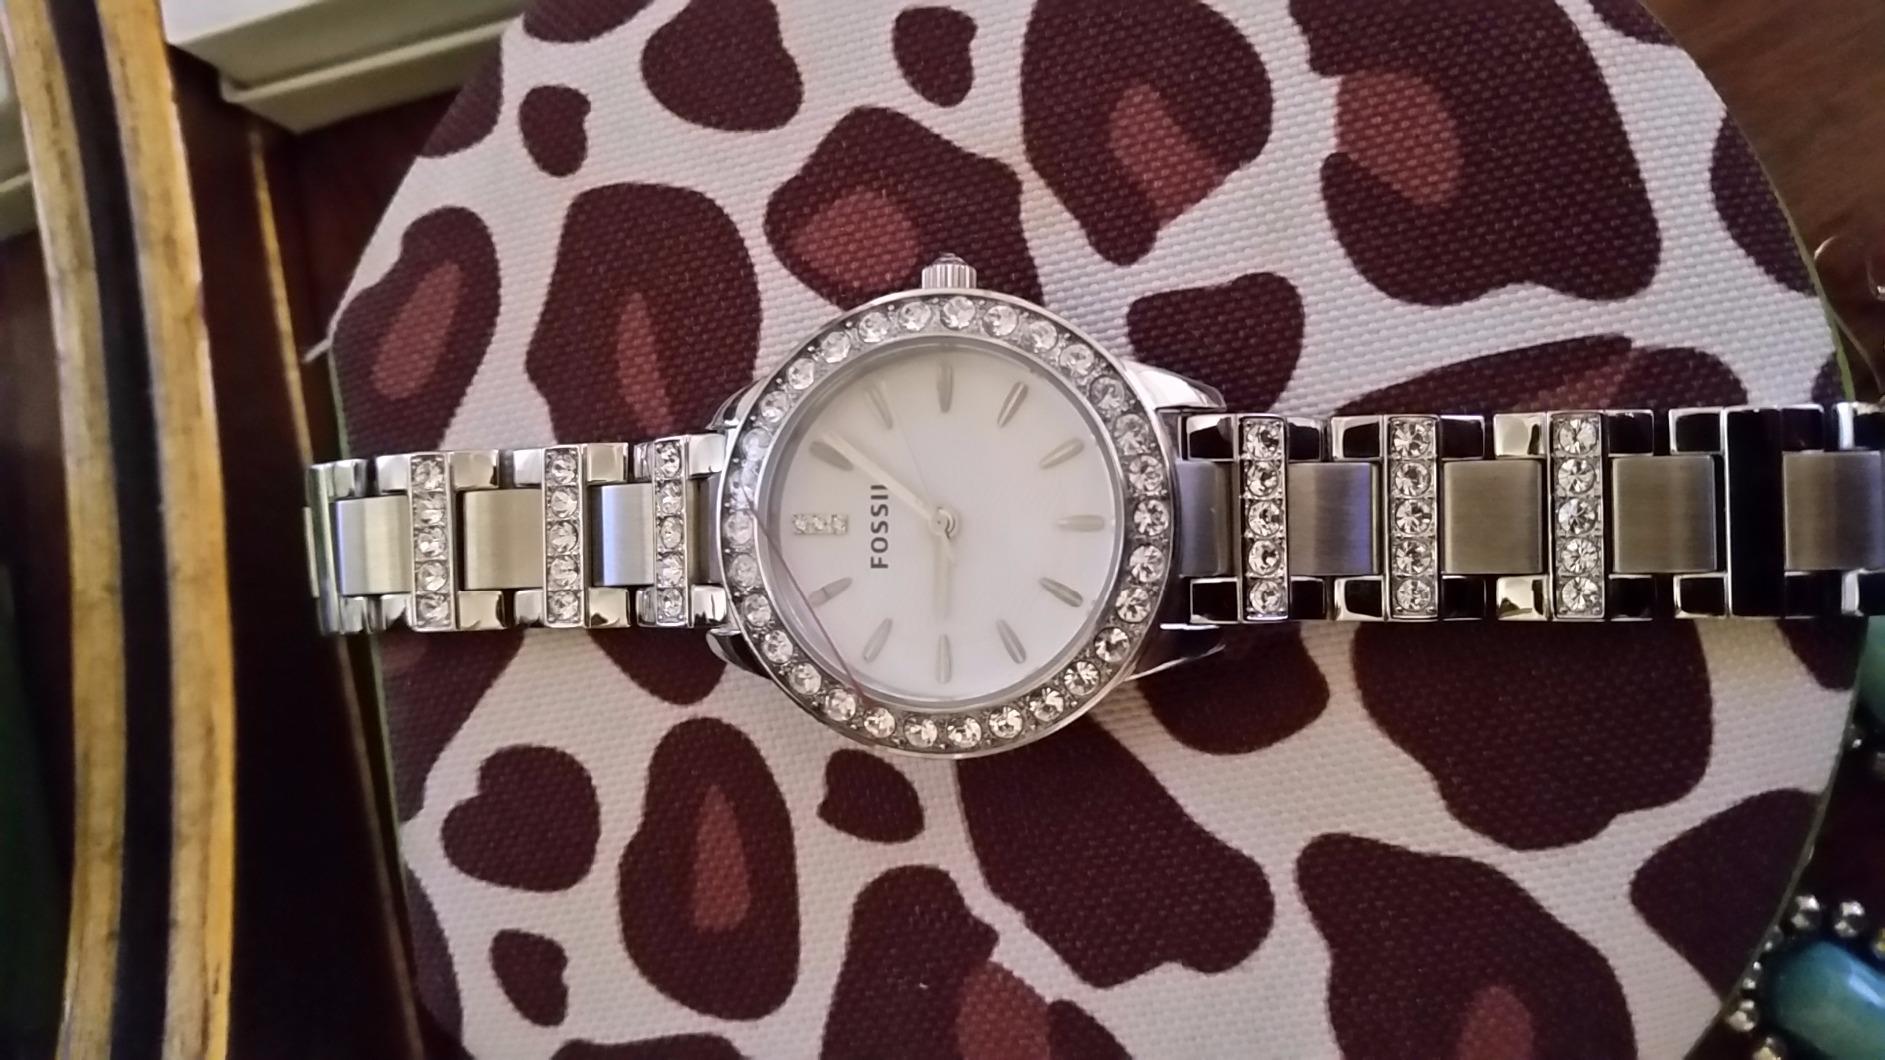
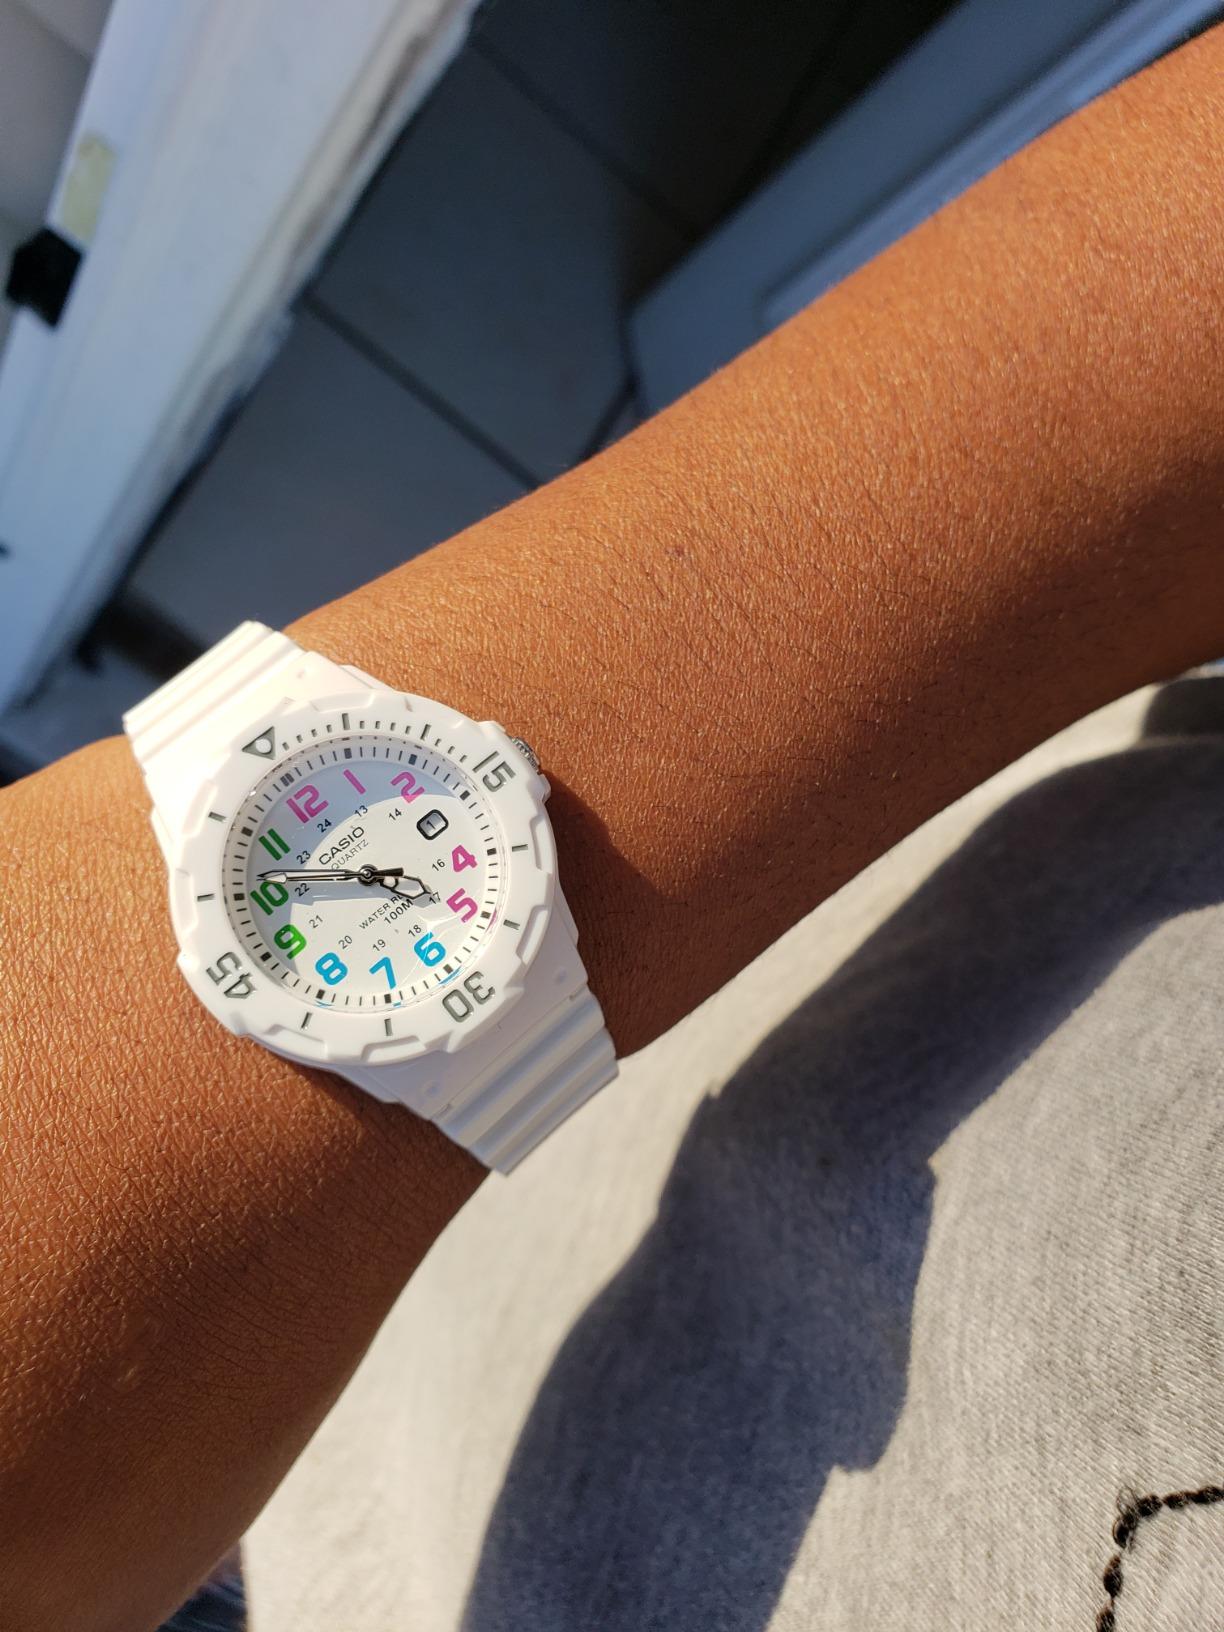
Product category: accessories_watch
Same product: no